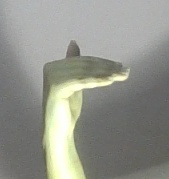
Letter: khaa